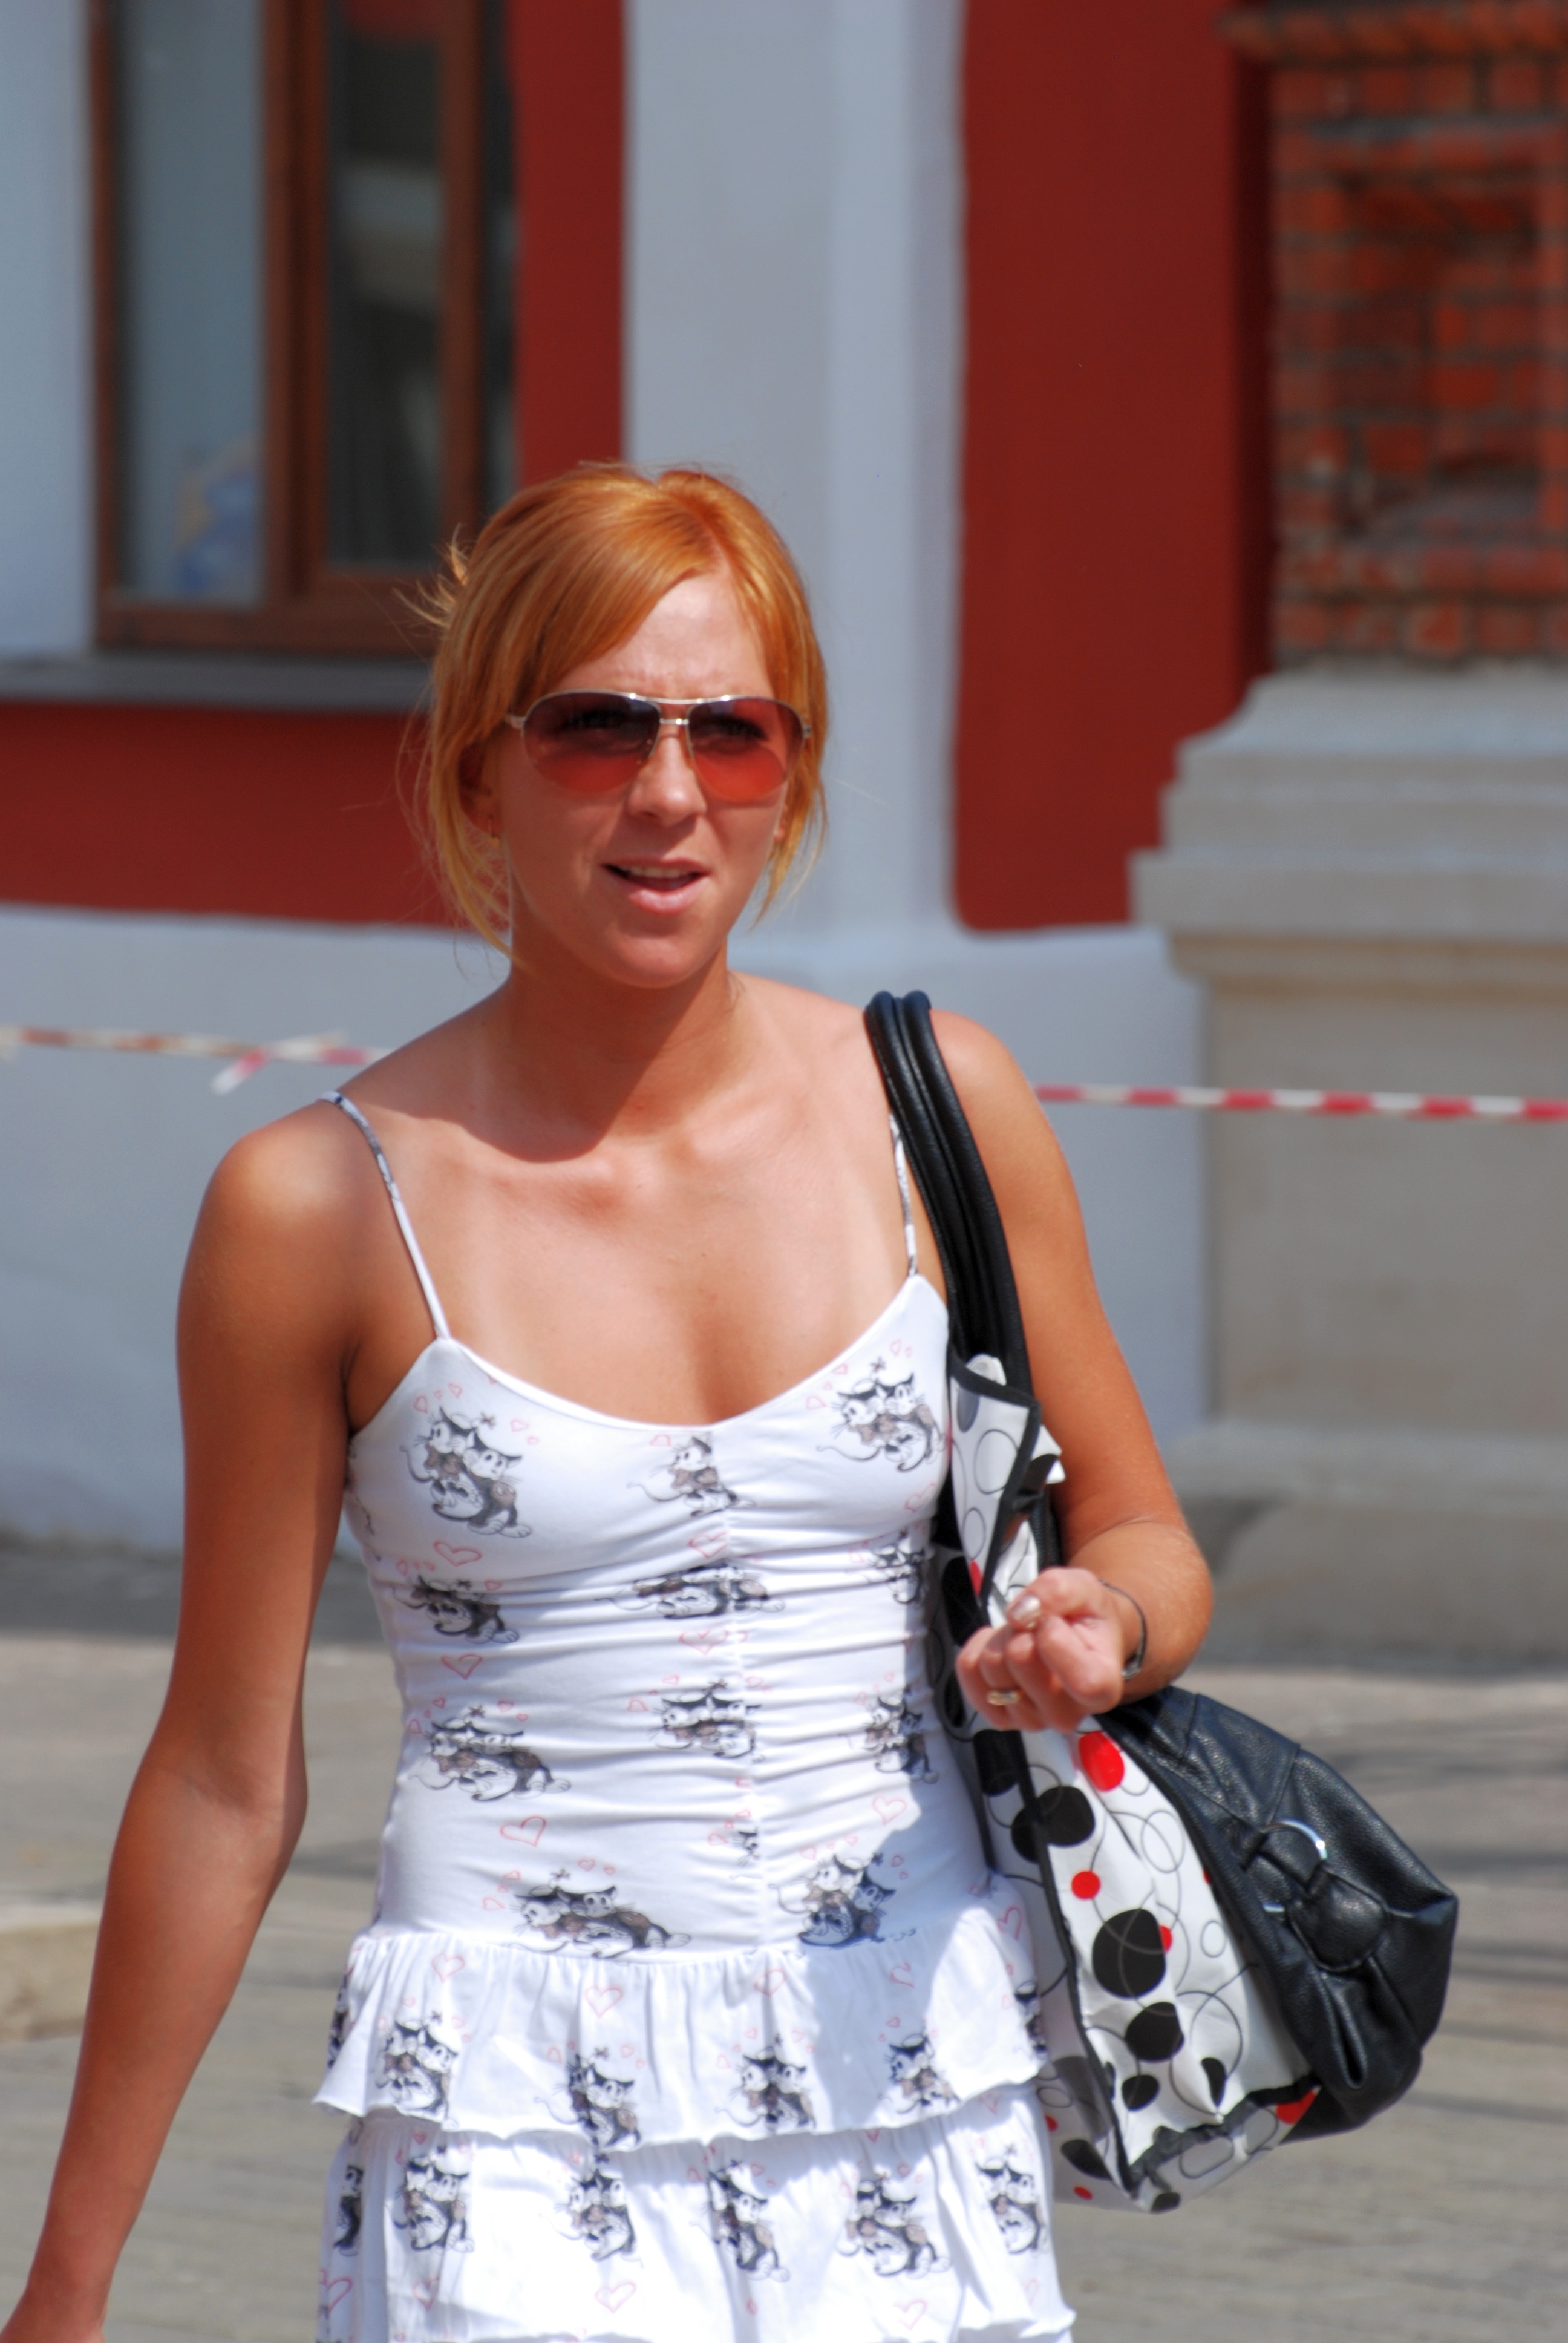
person, people, girl, woman, hair, street, city, model, spring, red, fashion, nikon, clothing, lady, hairstyle, candid, girls, dress, women, glasses, beauty, blond, nikkor, russia, d80, nikond80, 70300mmf4556gvr, yaroslavl, abdomen, photo shoot